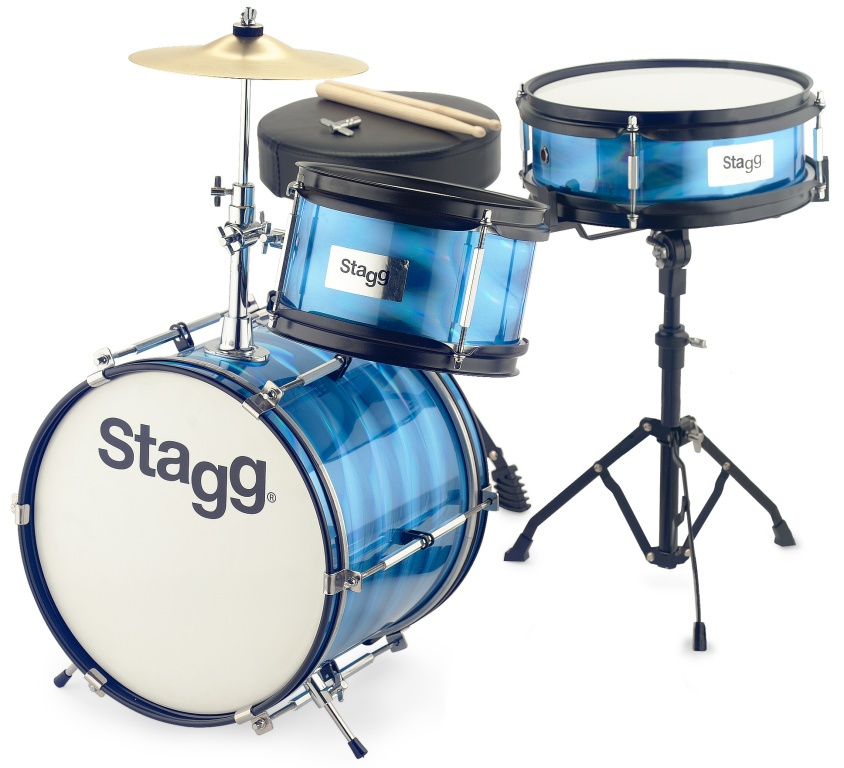
Stagg 3-piece junior drum set with hardware, 8" / 10" / 12" - Blue
- Included: 12 x 10" bass drum (6 lugs) x 1, 10 x 4.5" snare drum (4 lugs) with stand x 1, 8 x 3.5" tom (4 lugs) with holder x 1, 8" crash cymbal with holder x 1, bass drum pedal x 1, 3-section drum throne x 1, pair of drumsticks and tuning key - Net weig
Brand: Stagg
Category: Arts & Entertainment > Hobbies & Creative Arts > Musical Instruments > Percussion > Drum Kits